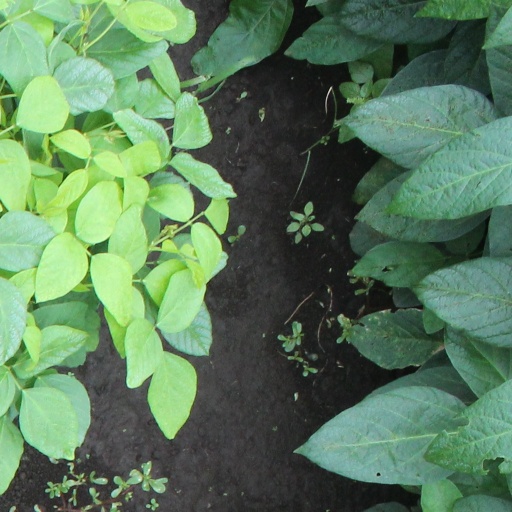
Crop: soybean